Victoria River Downs Station

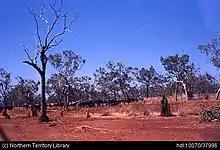
Cattle in the scrub on the station

Victoria River Downs Station is located about south east of Timber Creek and west of Daly Waters in the Northern Territory. The property abuts the Daguragu Aboriginal Land Trust to the south, Camfield Station, Montejinni and Killarney Stations to the east, Delamere to the north and Humbert River Station and the Bilinarra-Jutpurra Aboriginal Land Trust to the west. The Auvergne and Wave Hills Stock routes both pass through the station as does the Buntine Highway that passes through the south east corner.